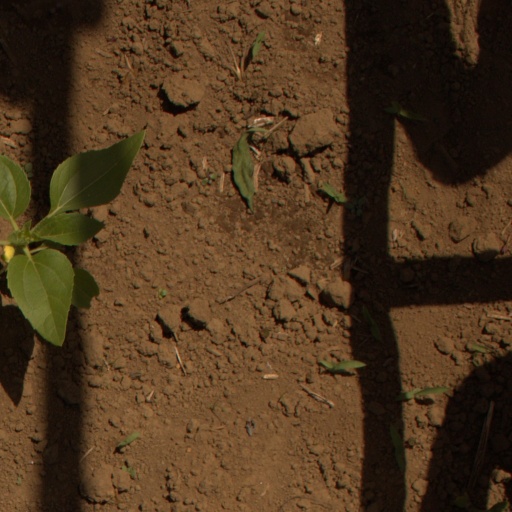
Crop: Jerusalem artichoke